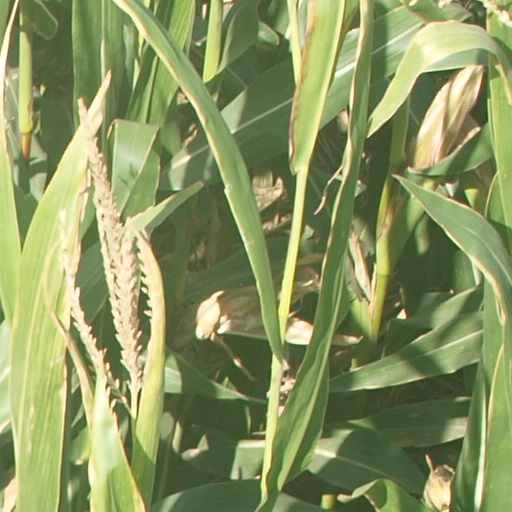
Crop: maize; corn